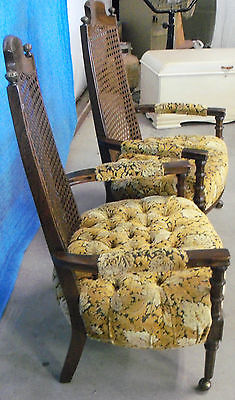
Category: chair